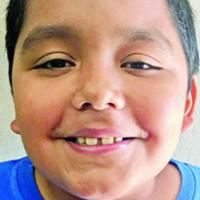
Age group: age 11-20